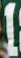
Number: 1